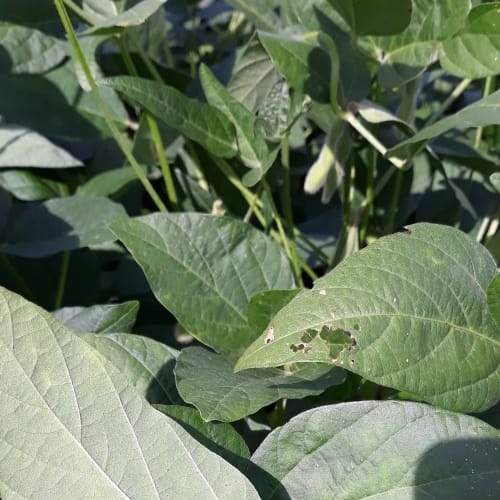
Label: Caterpillar